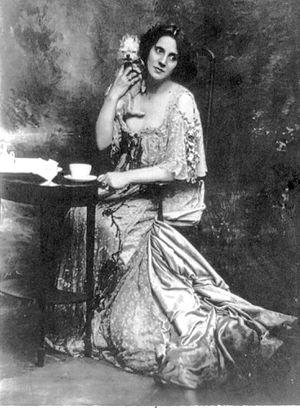
Mrs Patrick Campbell, née Beatrice Stella Tanner, est une comédienne britannique née le 9 février 1865 à Londres et morte le 9 avril 1940 à Pau.